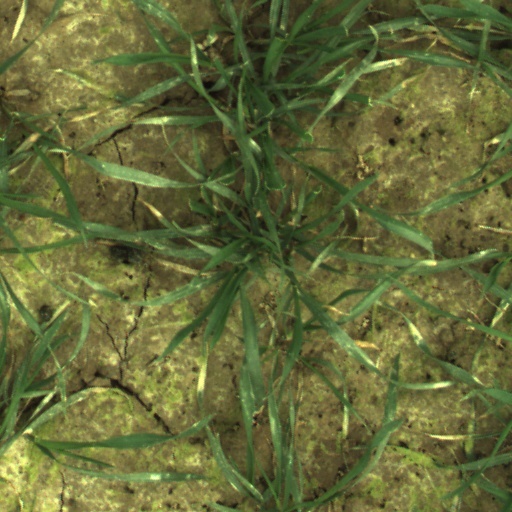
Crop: wheat